Twenty-fifth Dynasty of Egypt

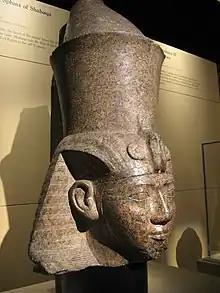
Shabaka

According to the newer chronology, Shebitku conquered the entire Nile Valley, including Upper and Lower Egypt, around 712 BC. Shebitku had Bocchoris of the preceding Sais dynasty burned to death for resisting him. After conquering Lower Egypt, Shebitku transferred the capital to Memphis. Dan'el Kahn suggested that Shebitku was king of Egypt by 707/706 BC. This is based on evidence from an inscription of the Assyrian king Sargon II, which was found in Persia (then a colony of Assyria) and dated to 706 BC. This inscription calls Shebitku the king of Meluhha, and states that he sent back to Assyria a rebel named Iamani in handcuffs. Kahn's arguments have been widely accepted by many Egyptologists including Rolf Krauss, and Aidan Dodson and other scholars at the SCIEM 2000 (Synchronisation of Civilisations of the Eastern Mediterranean in the Second Millennium B.C.) project with the notable exception of Kenneth Kitchen and Manfred Bietak at present.